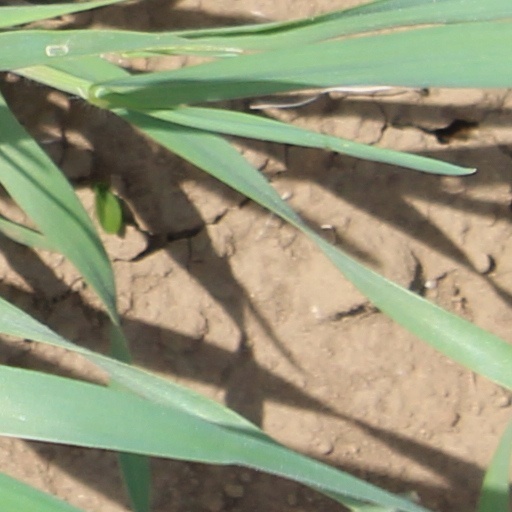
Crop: wheat